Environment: real
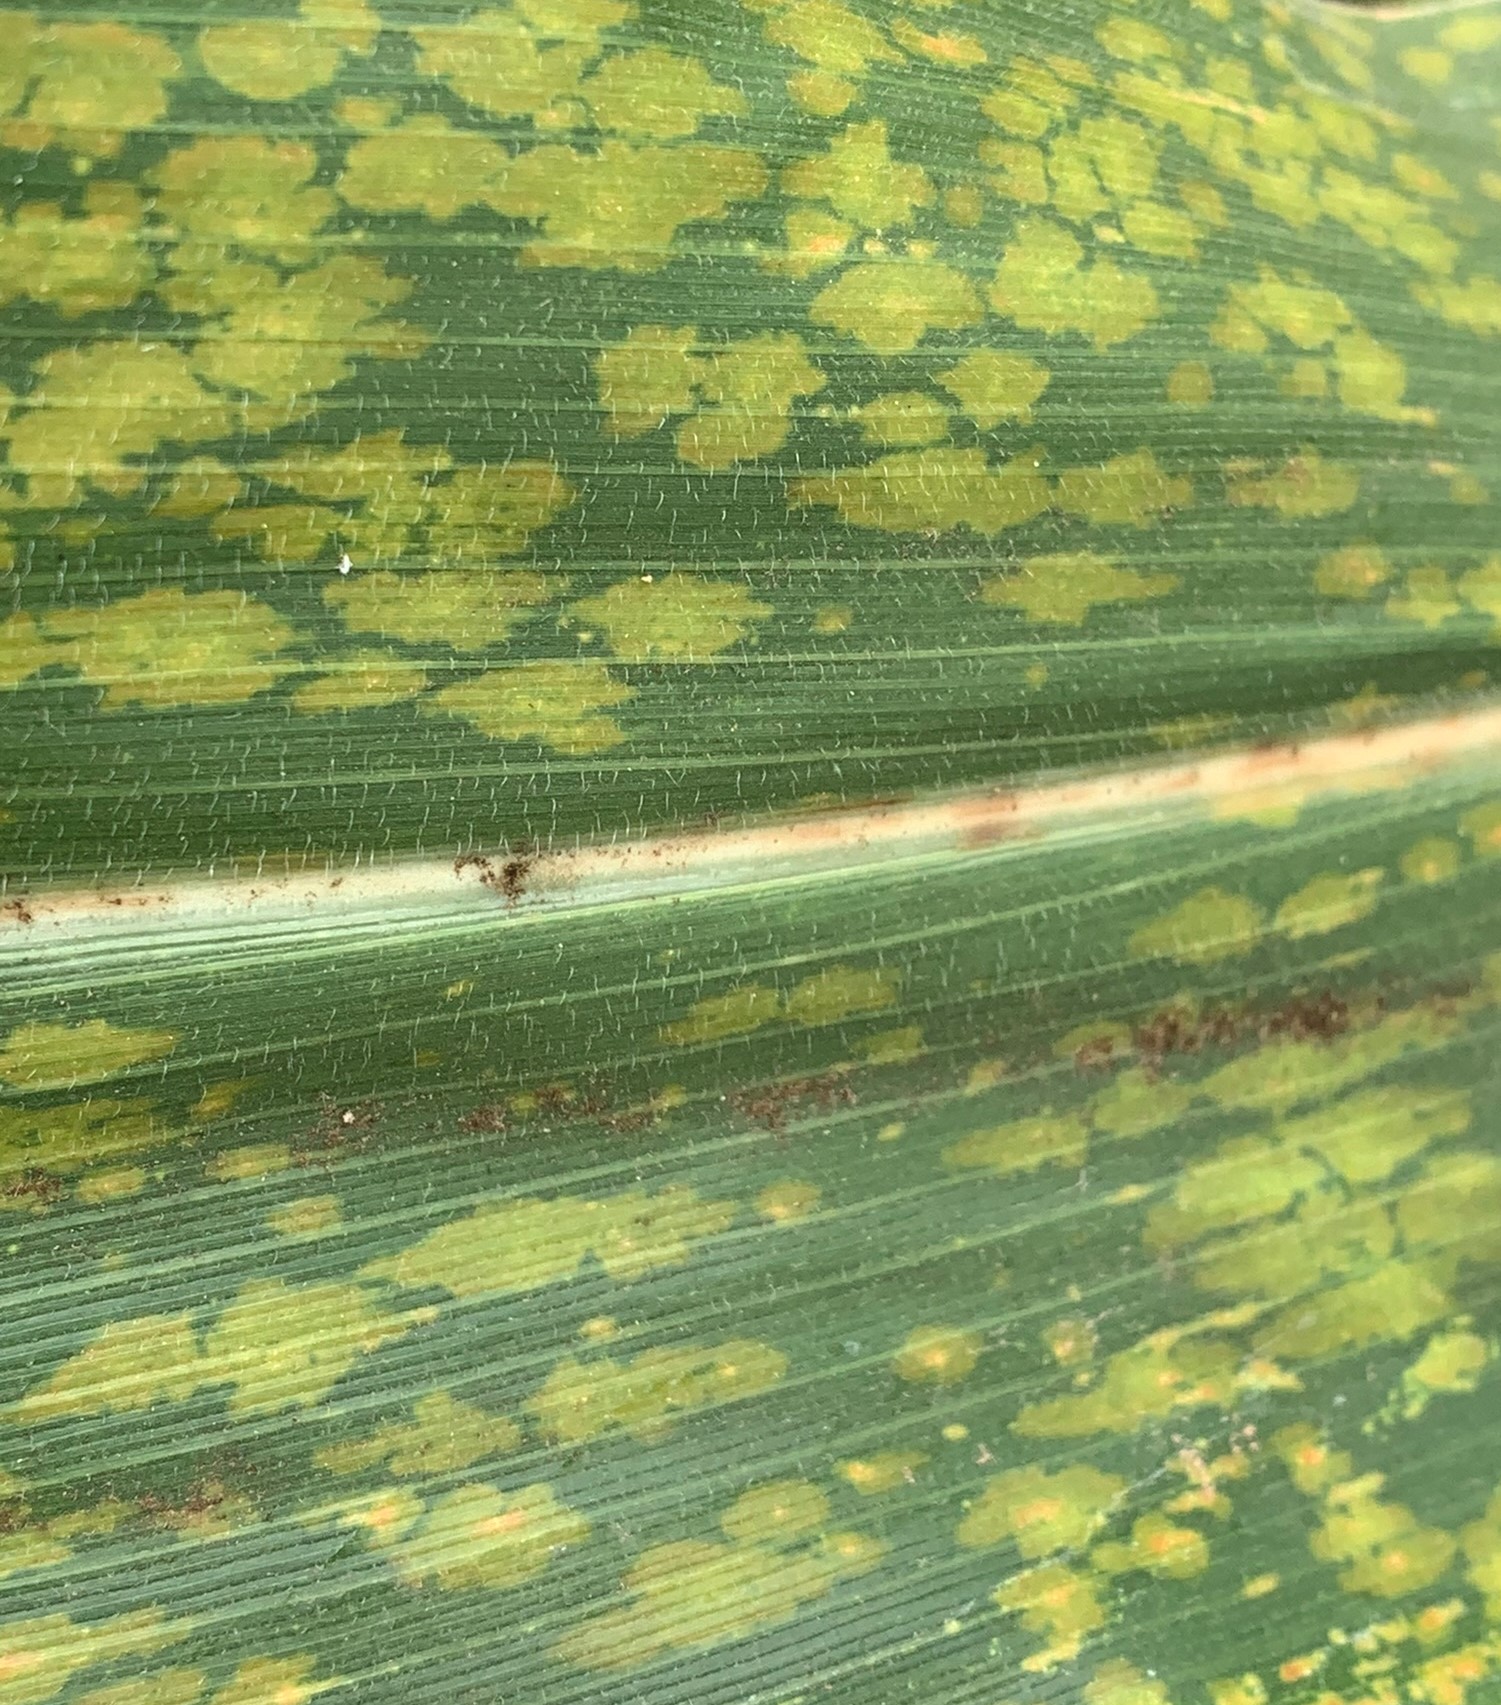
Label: lethal_necrosis